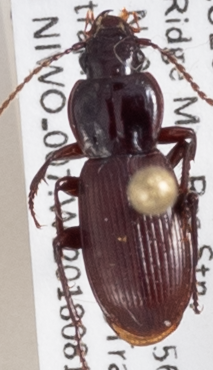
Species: Pterostichus restrictus
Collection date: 2018-08-14
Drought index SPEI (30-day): -0.8
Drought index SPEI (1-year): -1.034
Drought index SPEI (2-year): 0.24